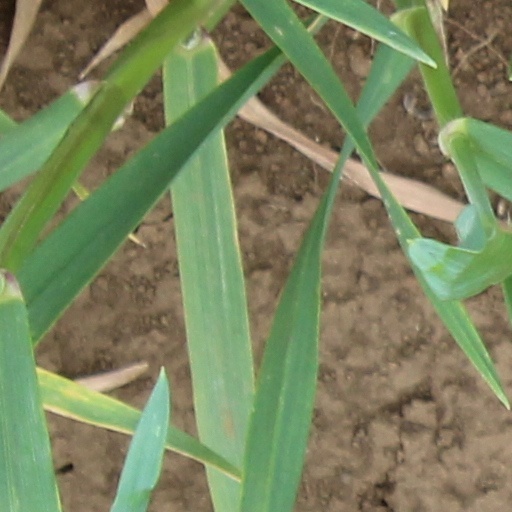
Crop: wheat